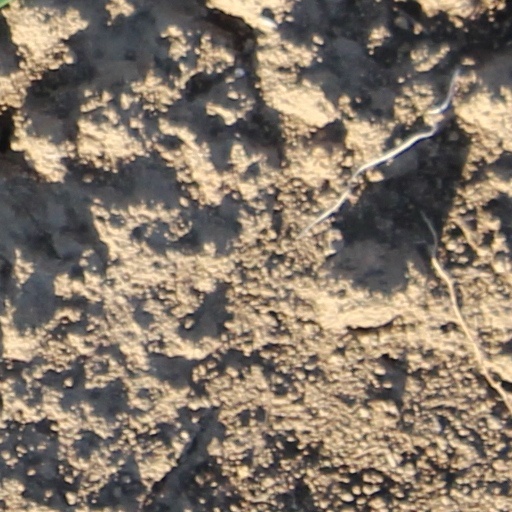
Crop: wheat